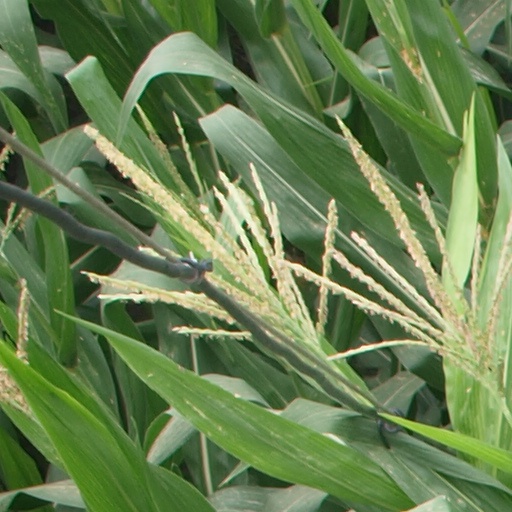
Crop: maize; corn